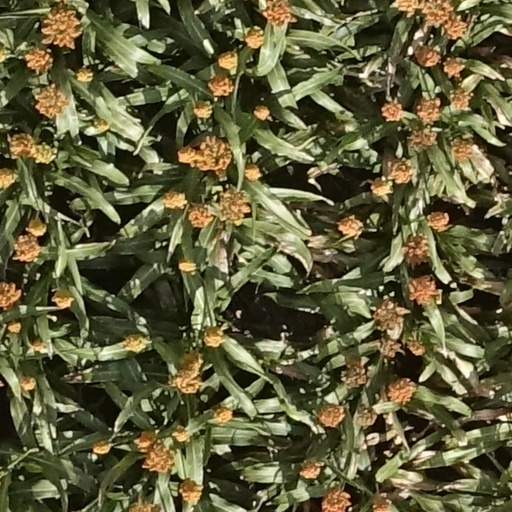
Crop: sorghum